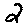
Label: 2